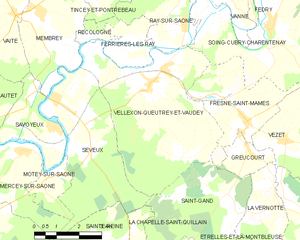
Carte des communes françaises